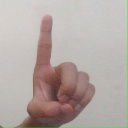
अक्षर: ड